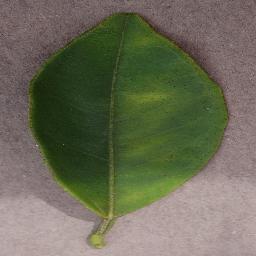
Label: Orange___Haunglongbing_(Citrus_greening)